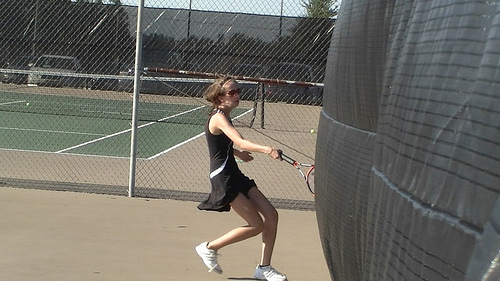
người phụ nữ áo đen đang vung vợt tennis đánh trả bóng